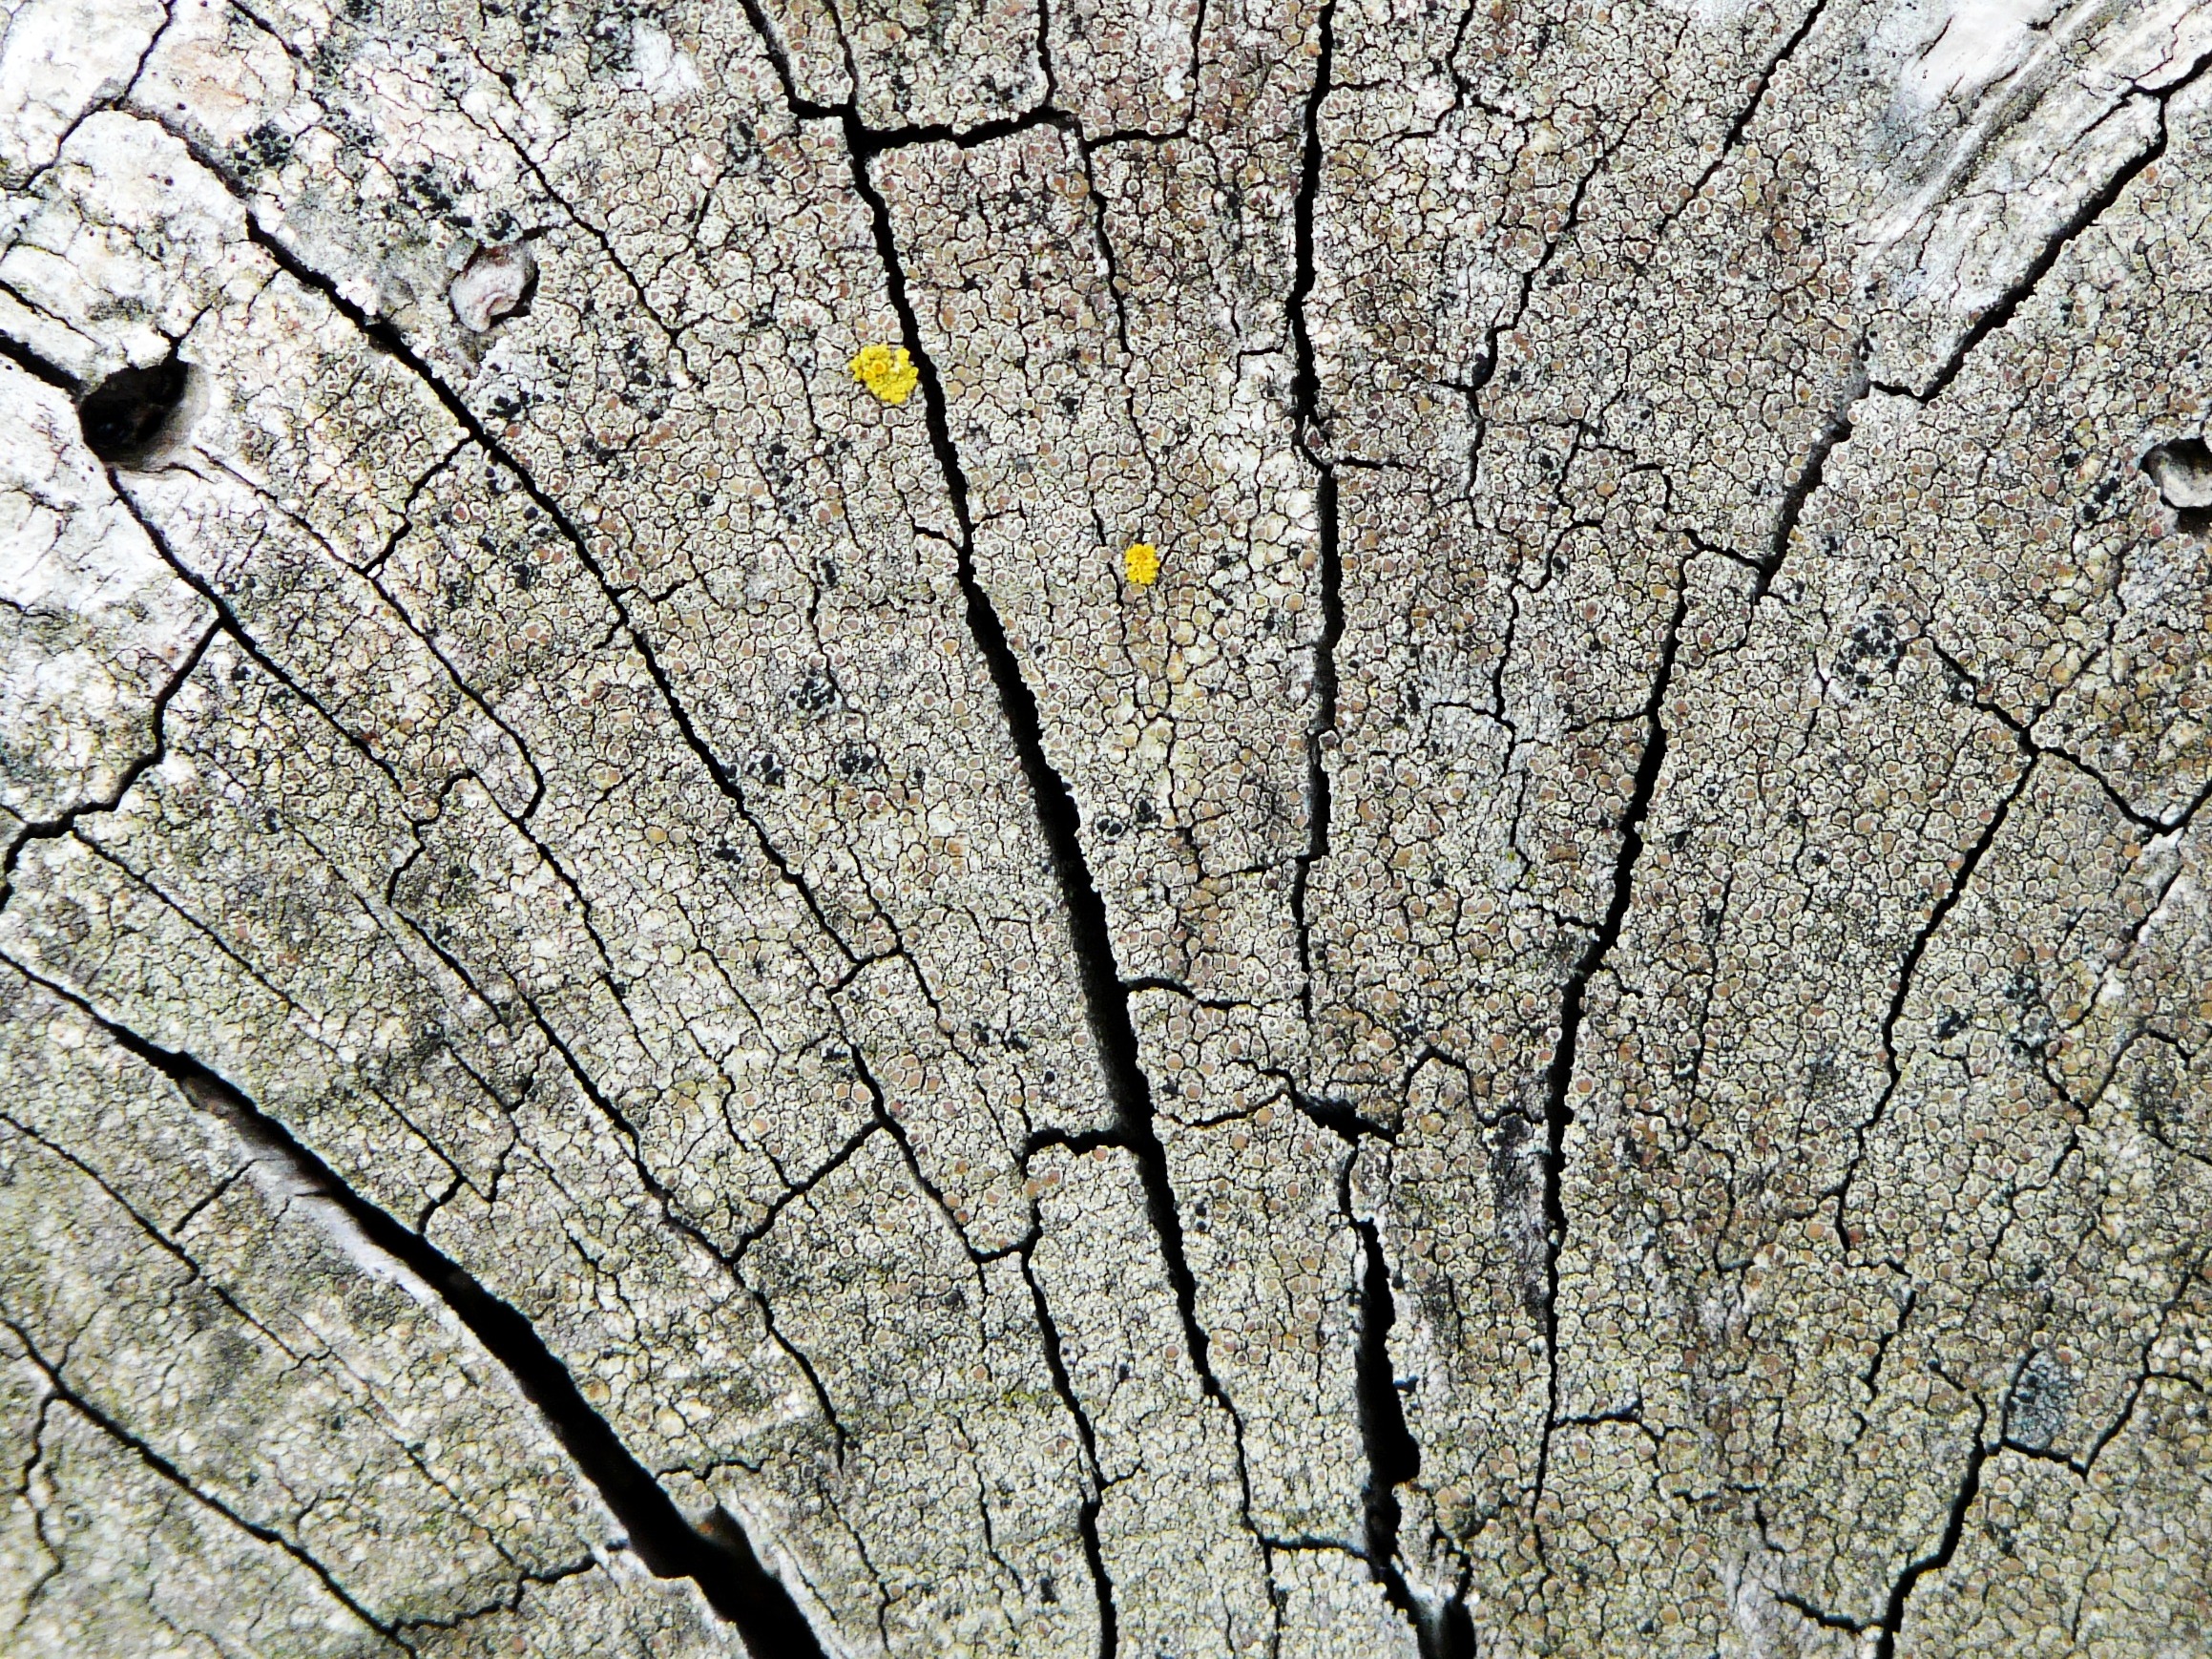
tree, branch, blossom, plant, leaf, flower, trunk, produce, soil, crack, cherry blossom, tree stumps, sawn, tree grates, plant stem, woody plant